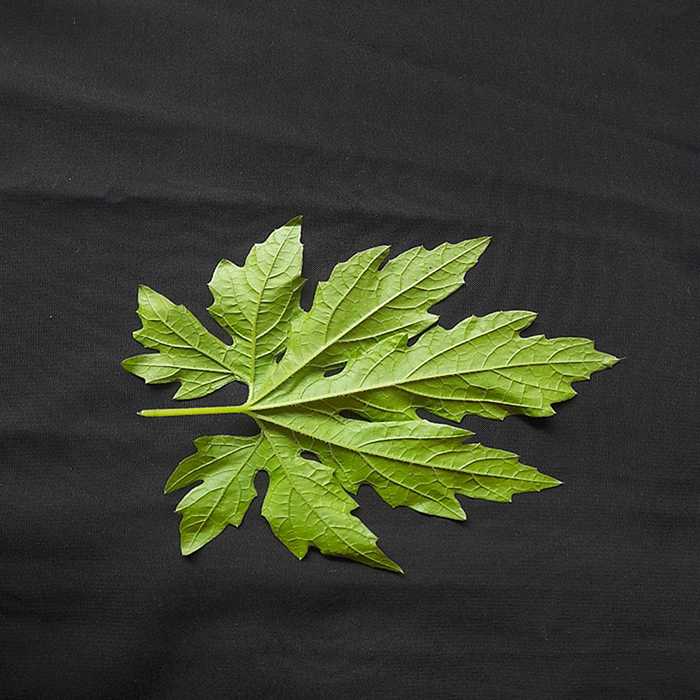
Plant: Bitter Gourd
Label: Fresh leaf